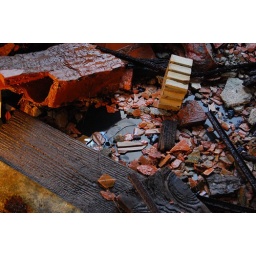
debris in a puddle of water dripping from the roof